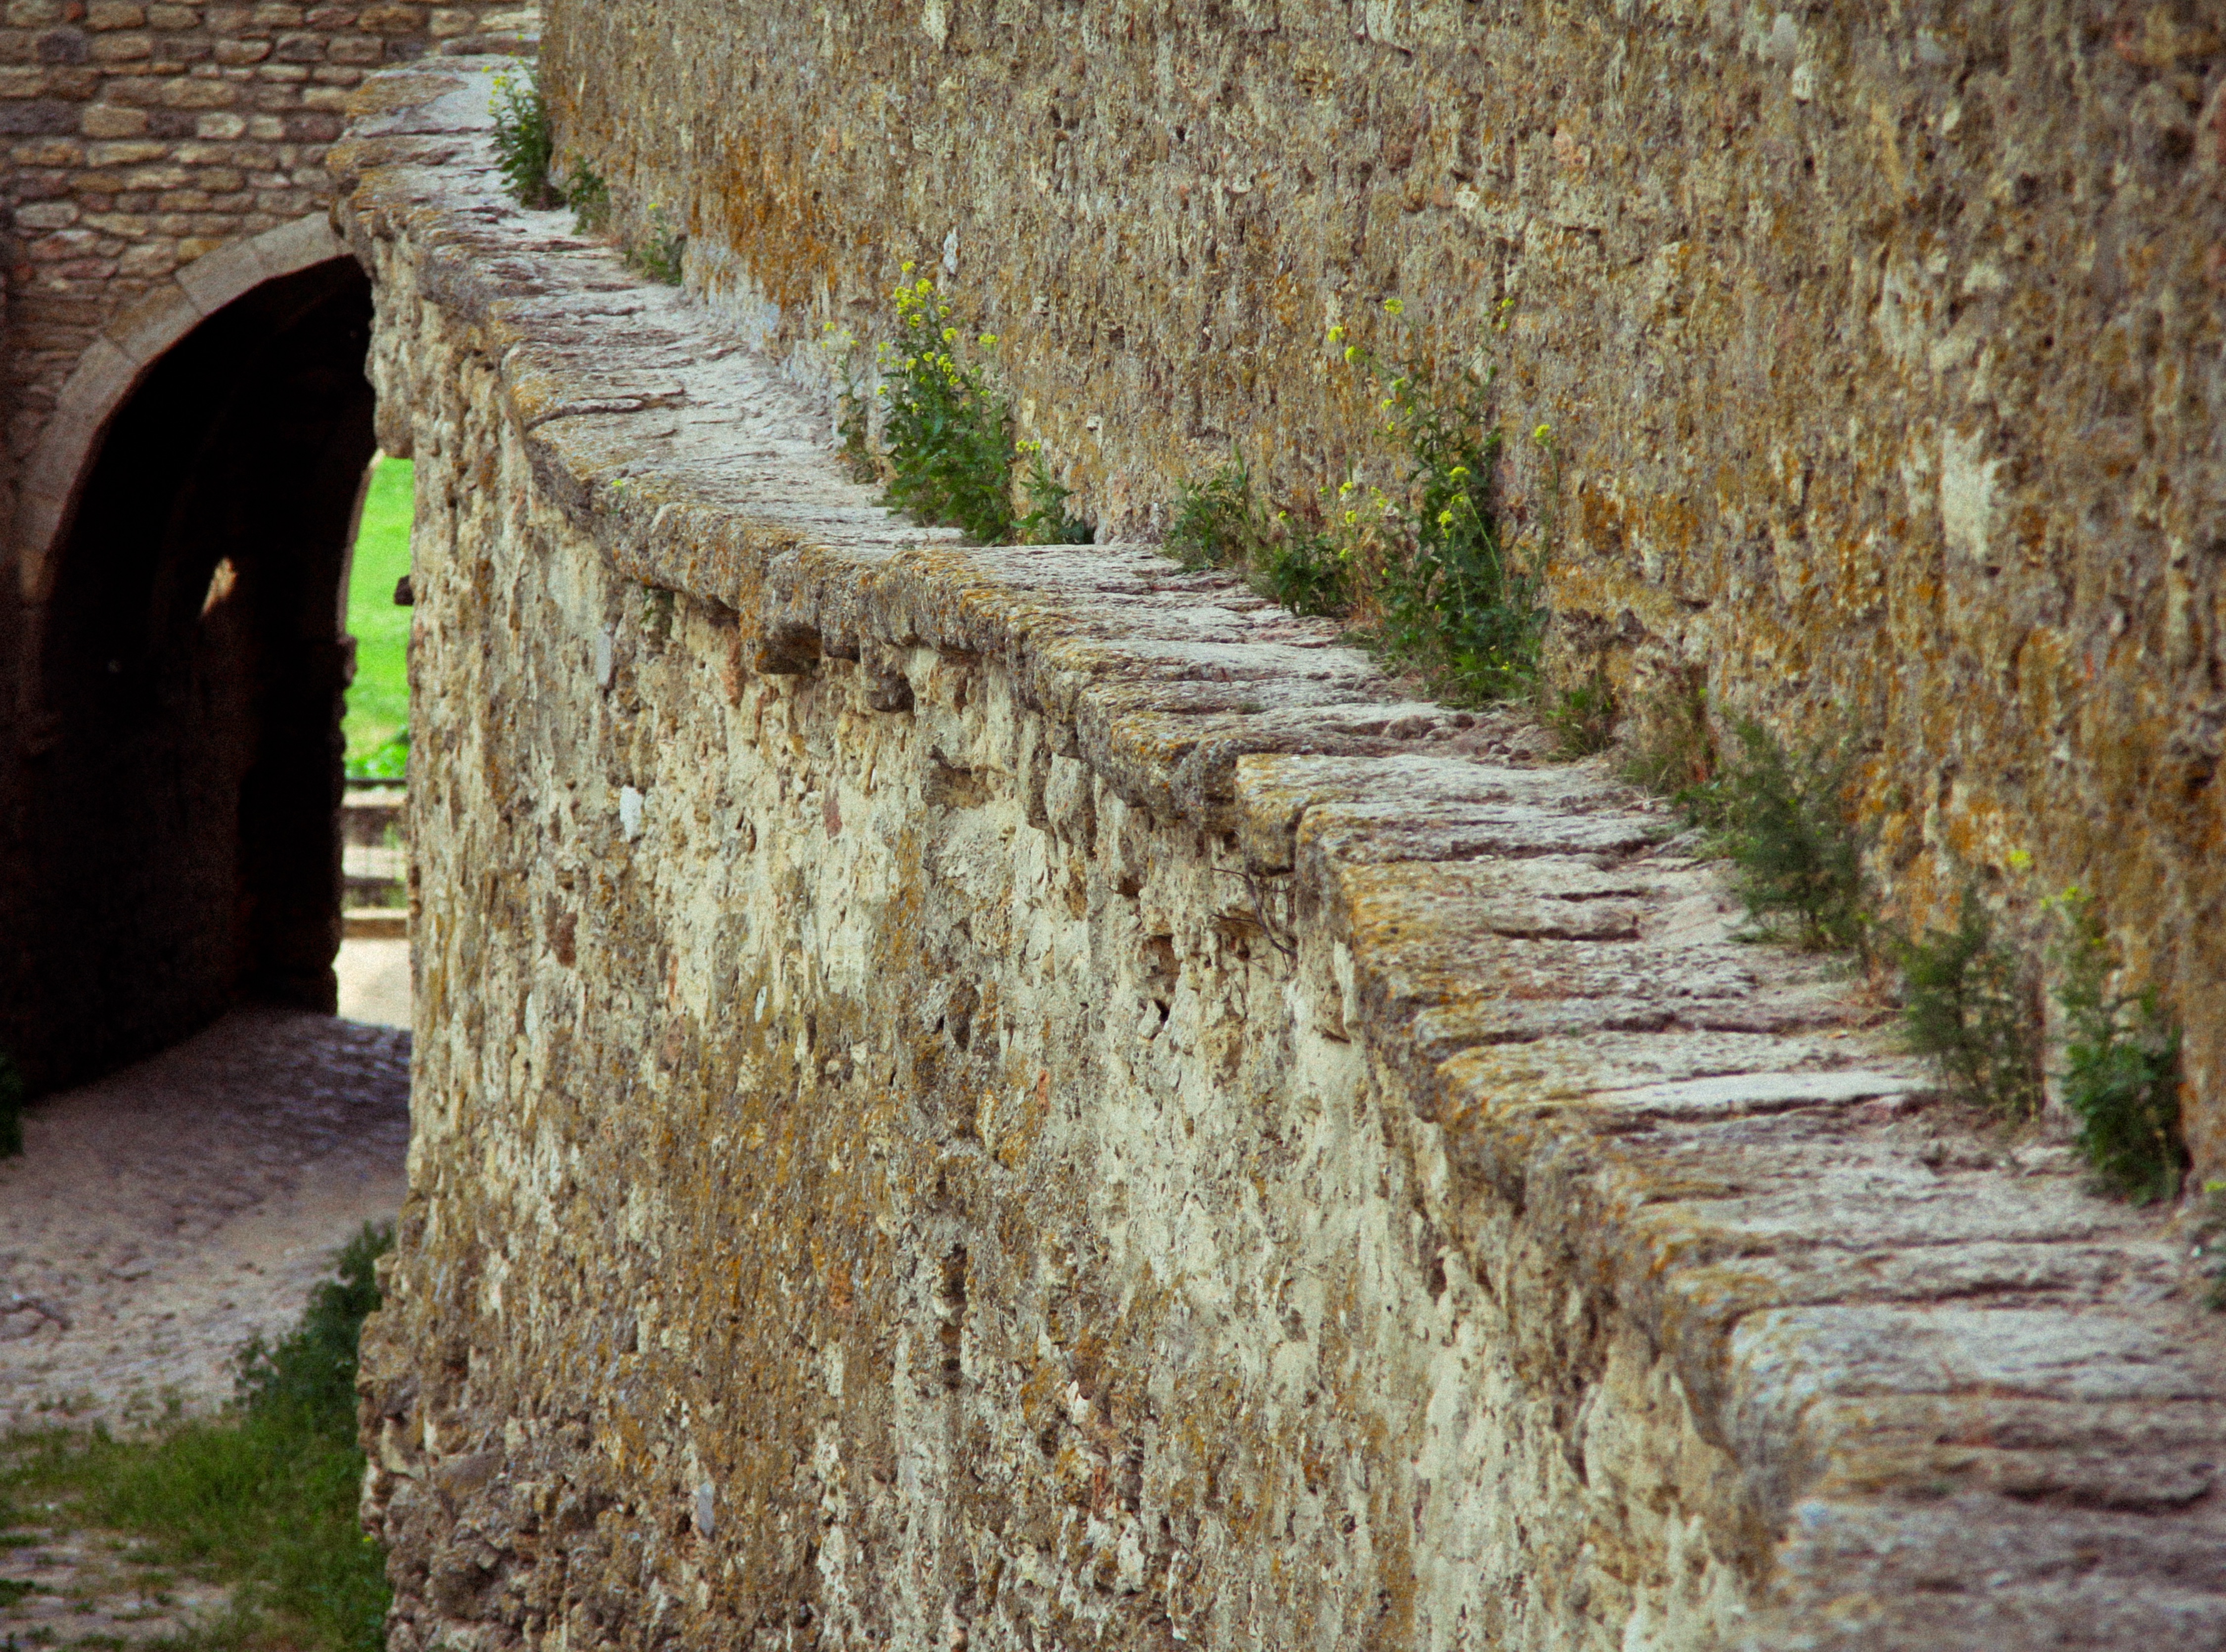
tree, grass, wood, wall, autumn, waterway, ruins, infrastructure, rural area, ancient history